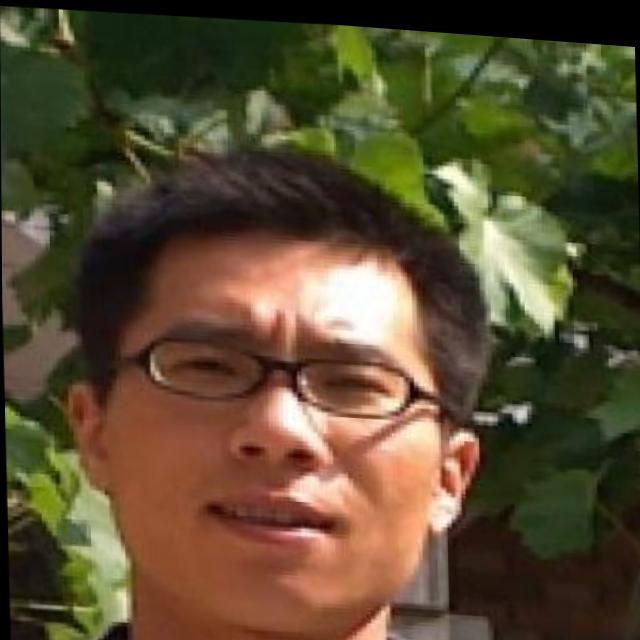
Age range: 21-44